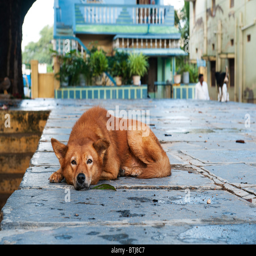
dog lying in a street .